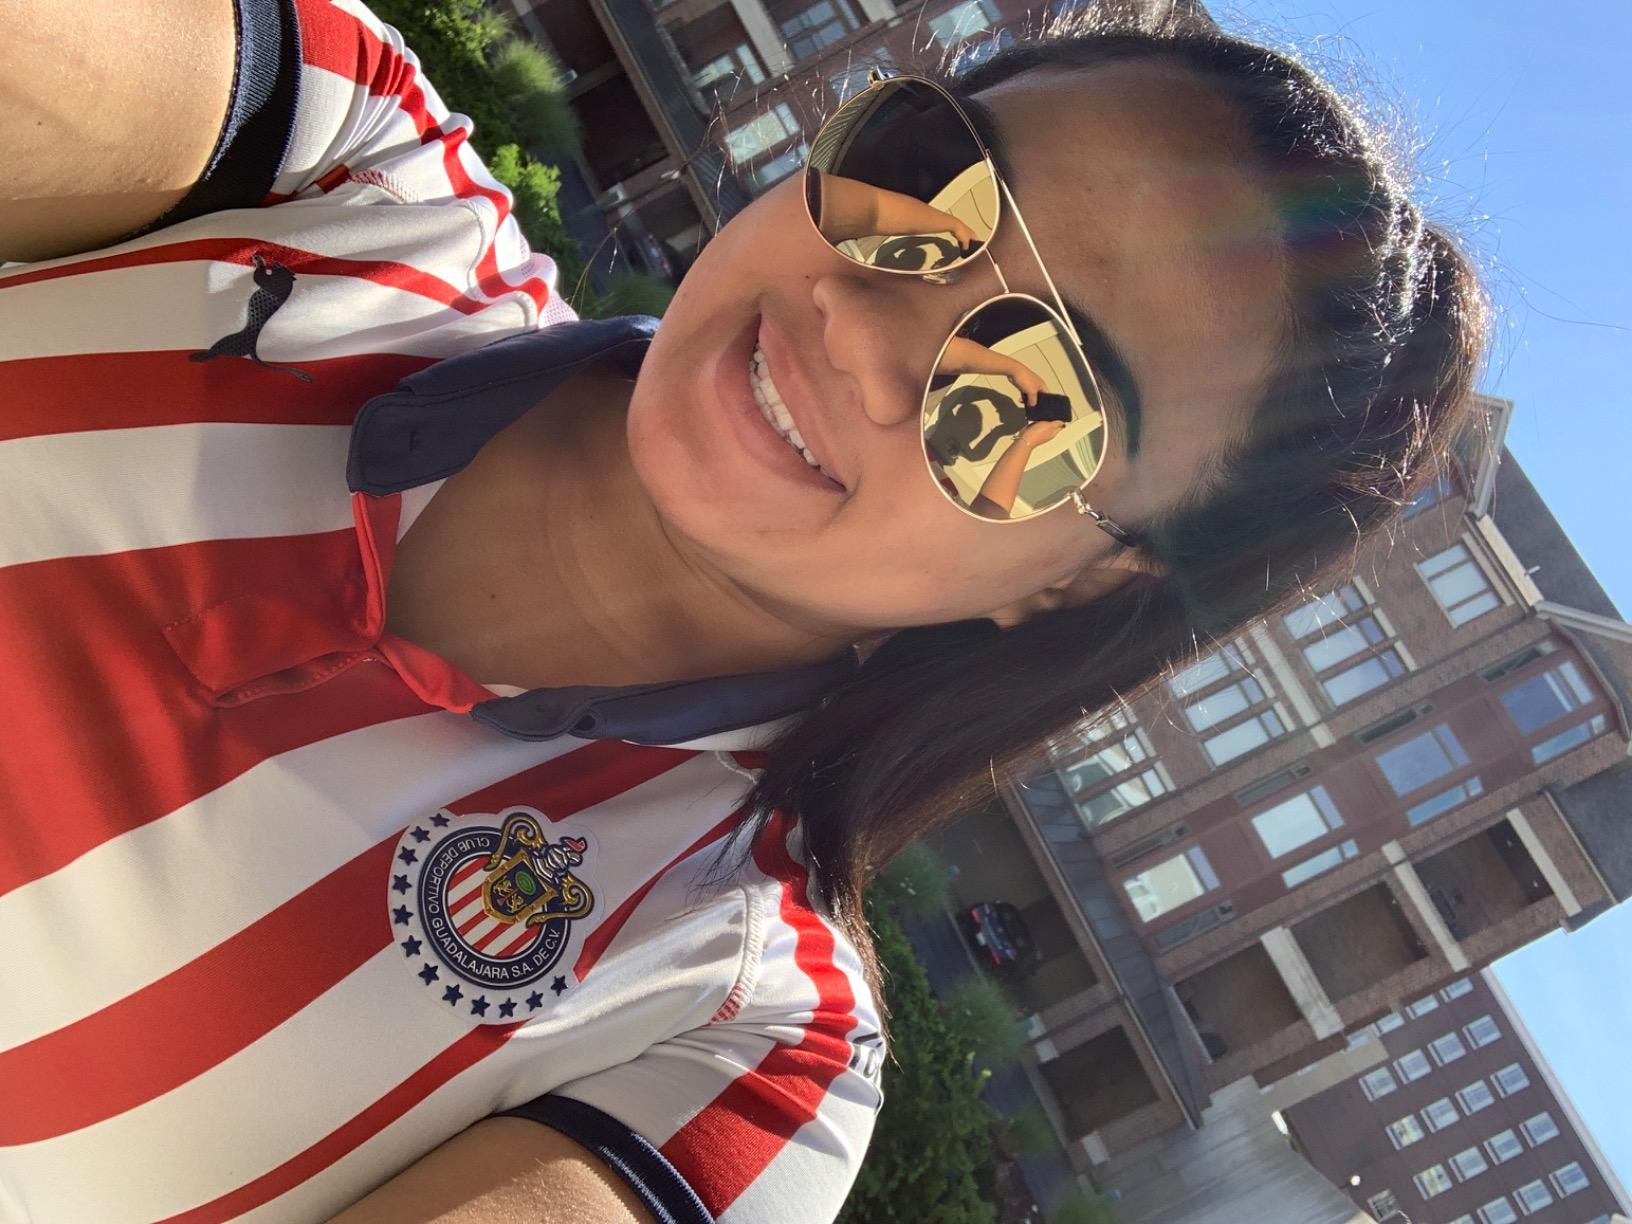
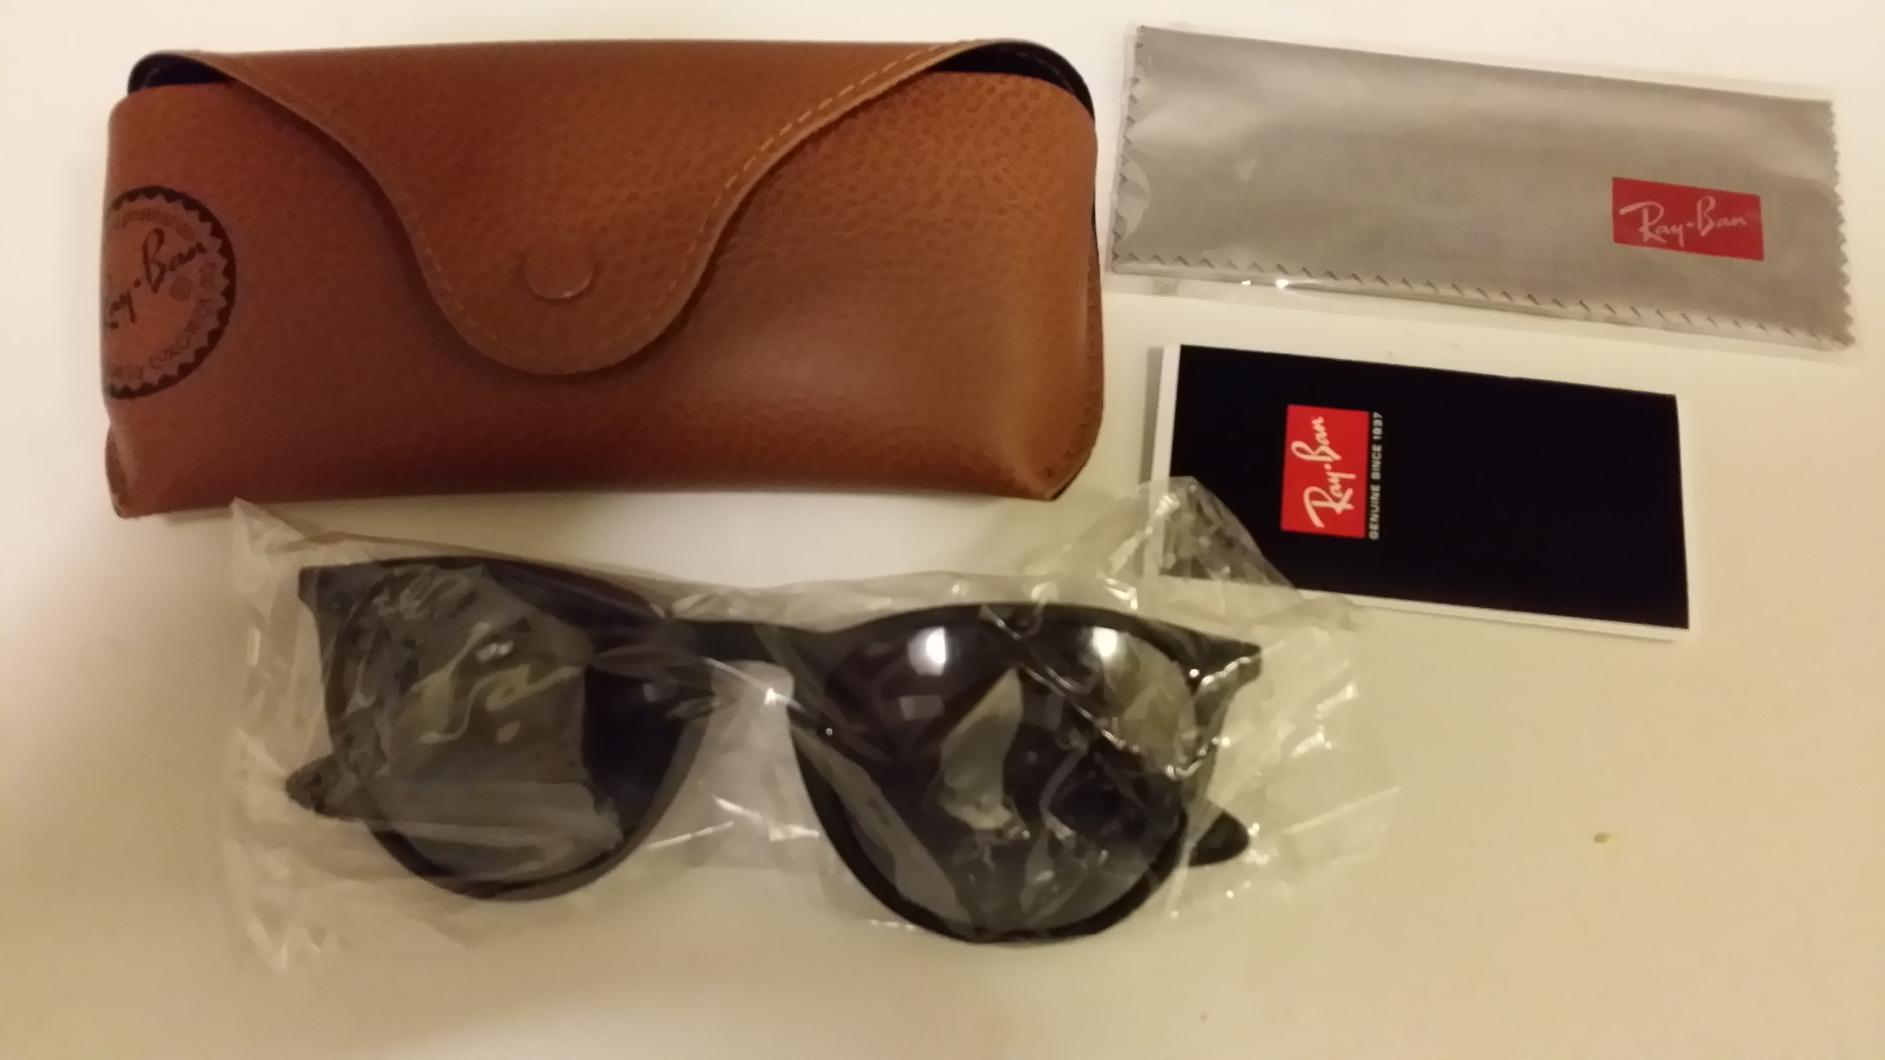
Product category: accessories_sunglasses
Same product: no